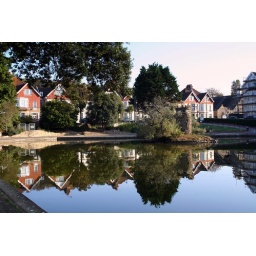
The duck pond in Egerton Park, Bexhill. The ducks prefer the boating pond at the other end!